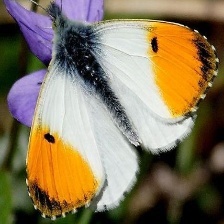
Species: ORANGE TIP
Butterfly family (ImageNet category): cabbage_butterfly